Fort Custer Maze

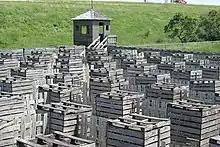
Fort Custer Maze

The Fort Custer Maze was a long maze enclosed within an 1850s western style fort located in Clear Lake, Iowa. It closed in October 2015 after being in operation for 15 years.